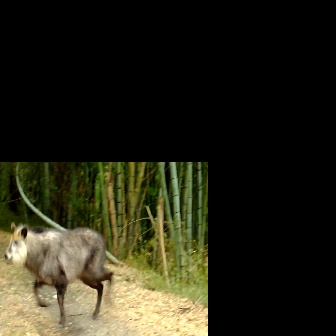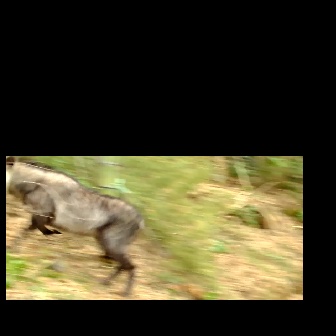
  Please identify the target specified by the bounding box [4,222,113,331] in the first image and locate it in the second image. Return the coordinates in [x_min,y_min,x_max,y_max] format.
Answer: [6,156,145,296]